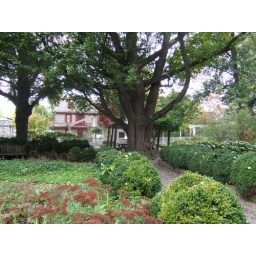
the huge ginko tree in the center of the garden, from the vegetable patches, looking at grumblethorpe. our house is to the right.